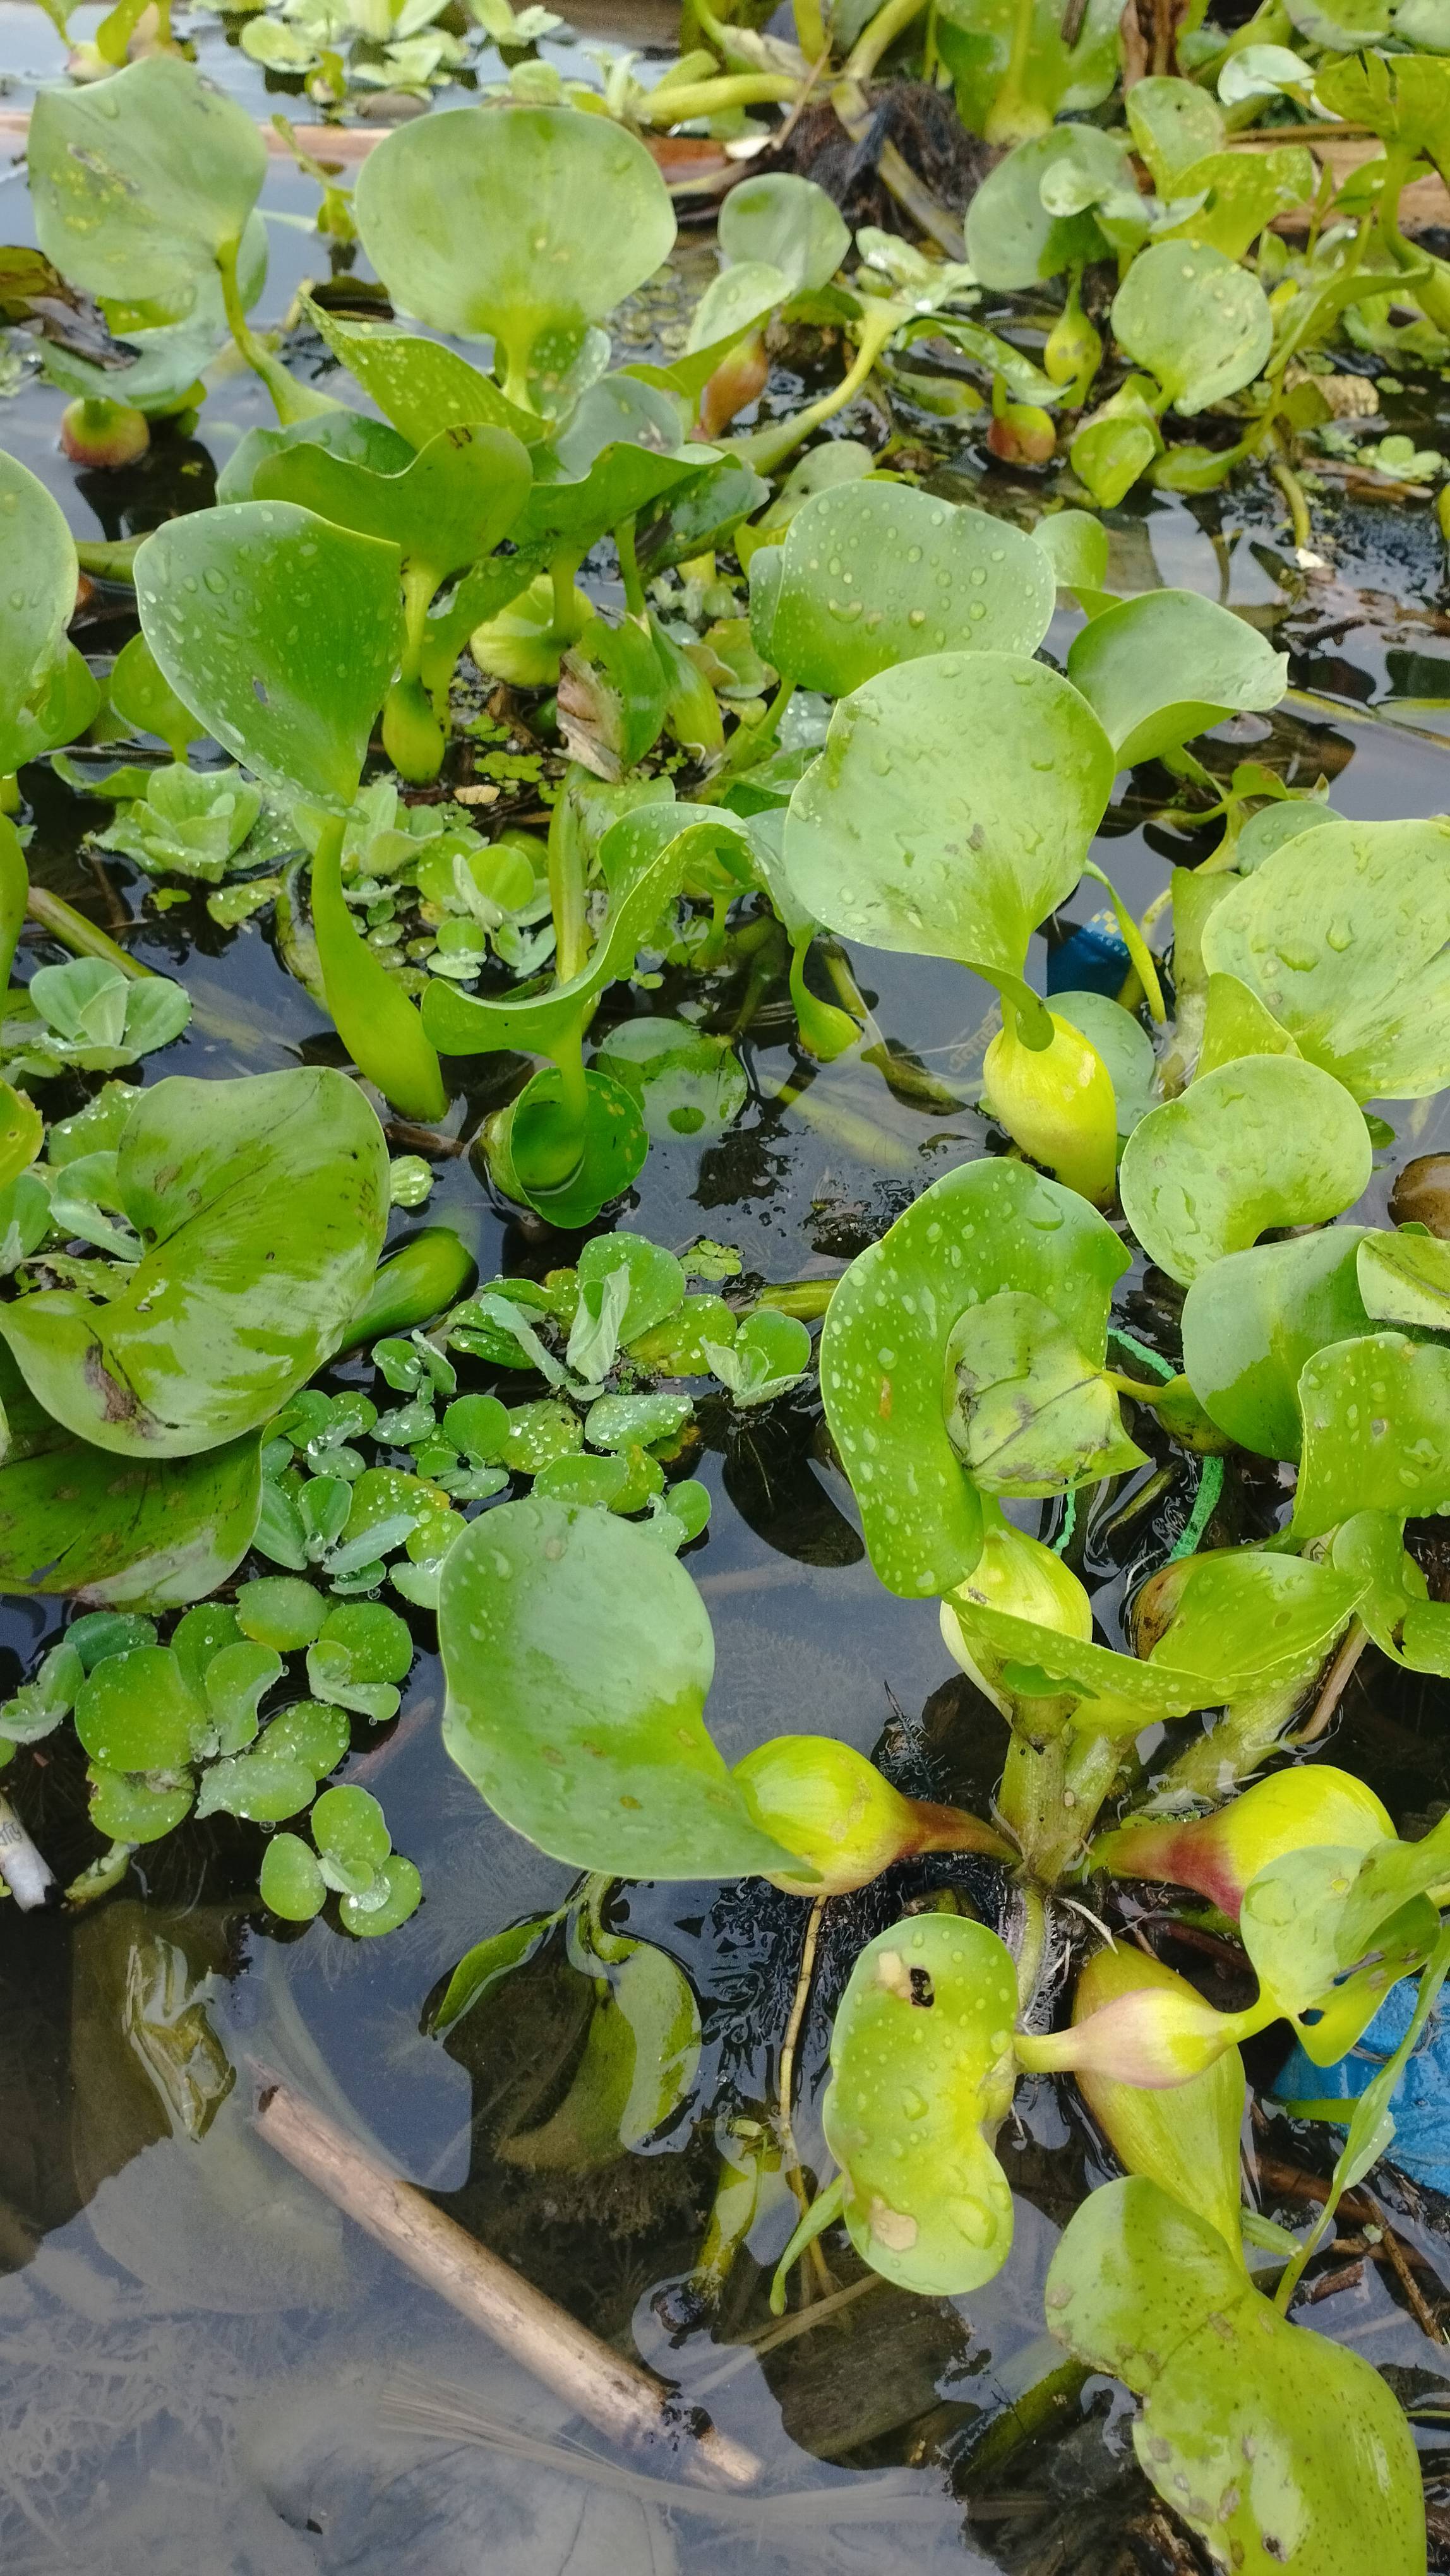
Species: Common Water Hyacinth (Eichornia crassipes)